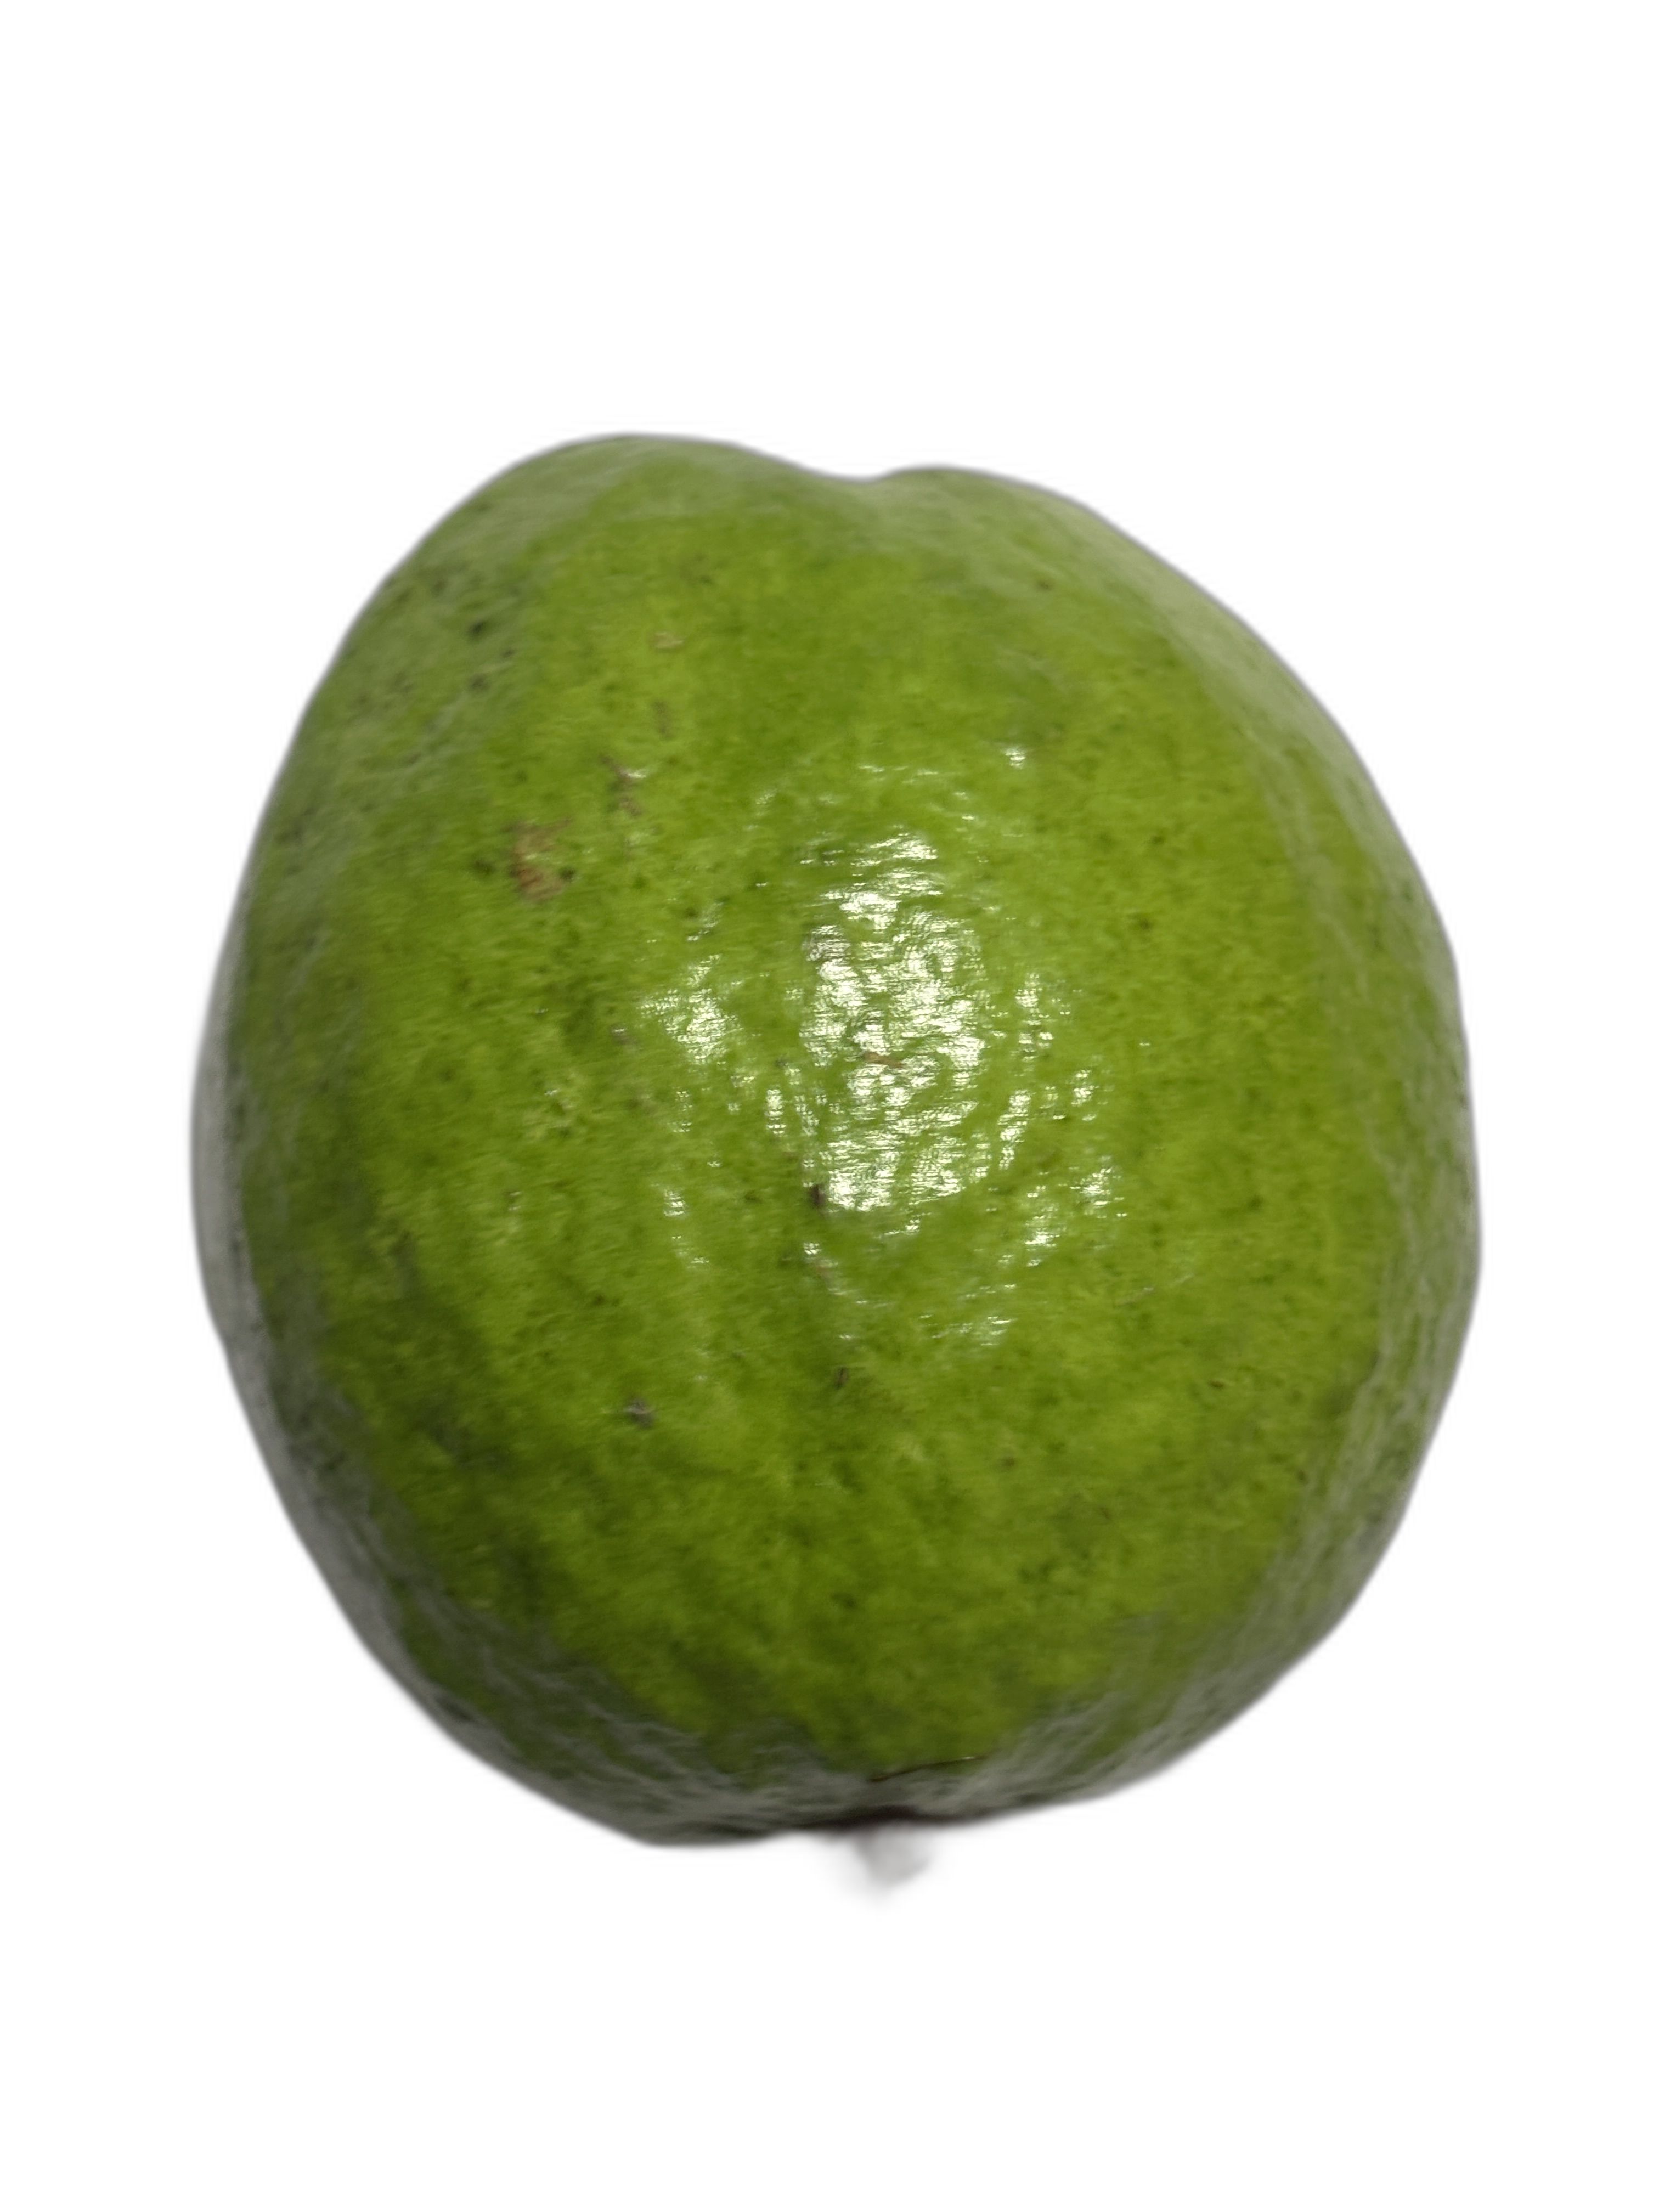
Plant part: fruit
Disease: Healthy